Michael Davis (Missouri politician)

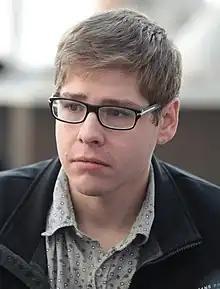

Michael Davis is an American politician serving as a member of the Missouri House of Representatives from the 56th district. Elected in November 2020, Davis assumed office on January 6, 2021.